Aztlán

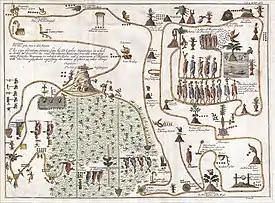
Map of the migration from Aztlán to Chapultepec

Aztlán (from or romanized "Aztlán") is the ancestral home of the Aztec peoples. The word "Aztec" was derived from the Nahuatl a"ztecah", meaning "people from Aztlán." Aztlán is mentioned in several ethnohistorical sources dating from the colonial period, and while each cites varying lists of the different tribal groups who participated in the migration from Aztlán to central Mexico, the Mexica who later founded Mexico-Tenochtitlan are mentioned in all of the accounts.